Bernice Vere

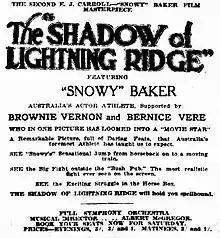

The second film of the American troupe was "The Shadow of Lightning Ridge" released in Australia on April 3, 1920. The feature starred Snowy Baker, was directed by Wilfred Lucas, and written by Bess Meredyth. The film was well received in Australia and successful at the box office.